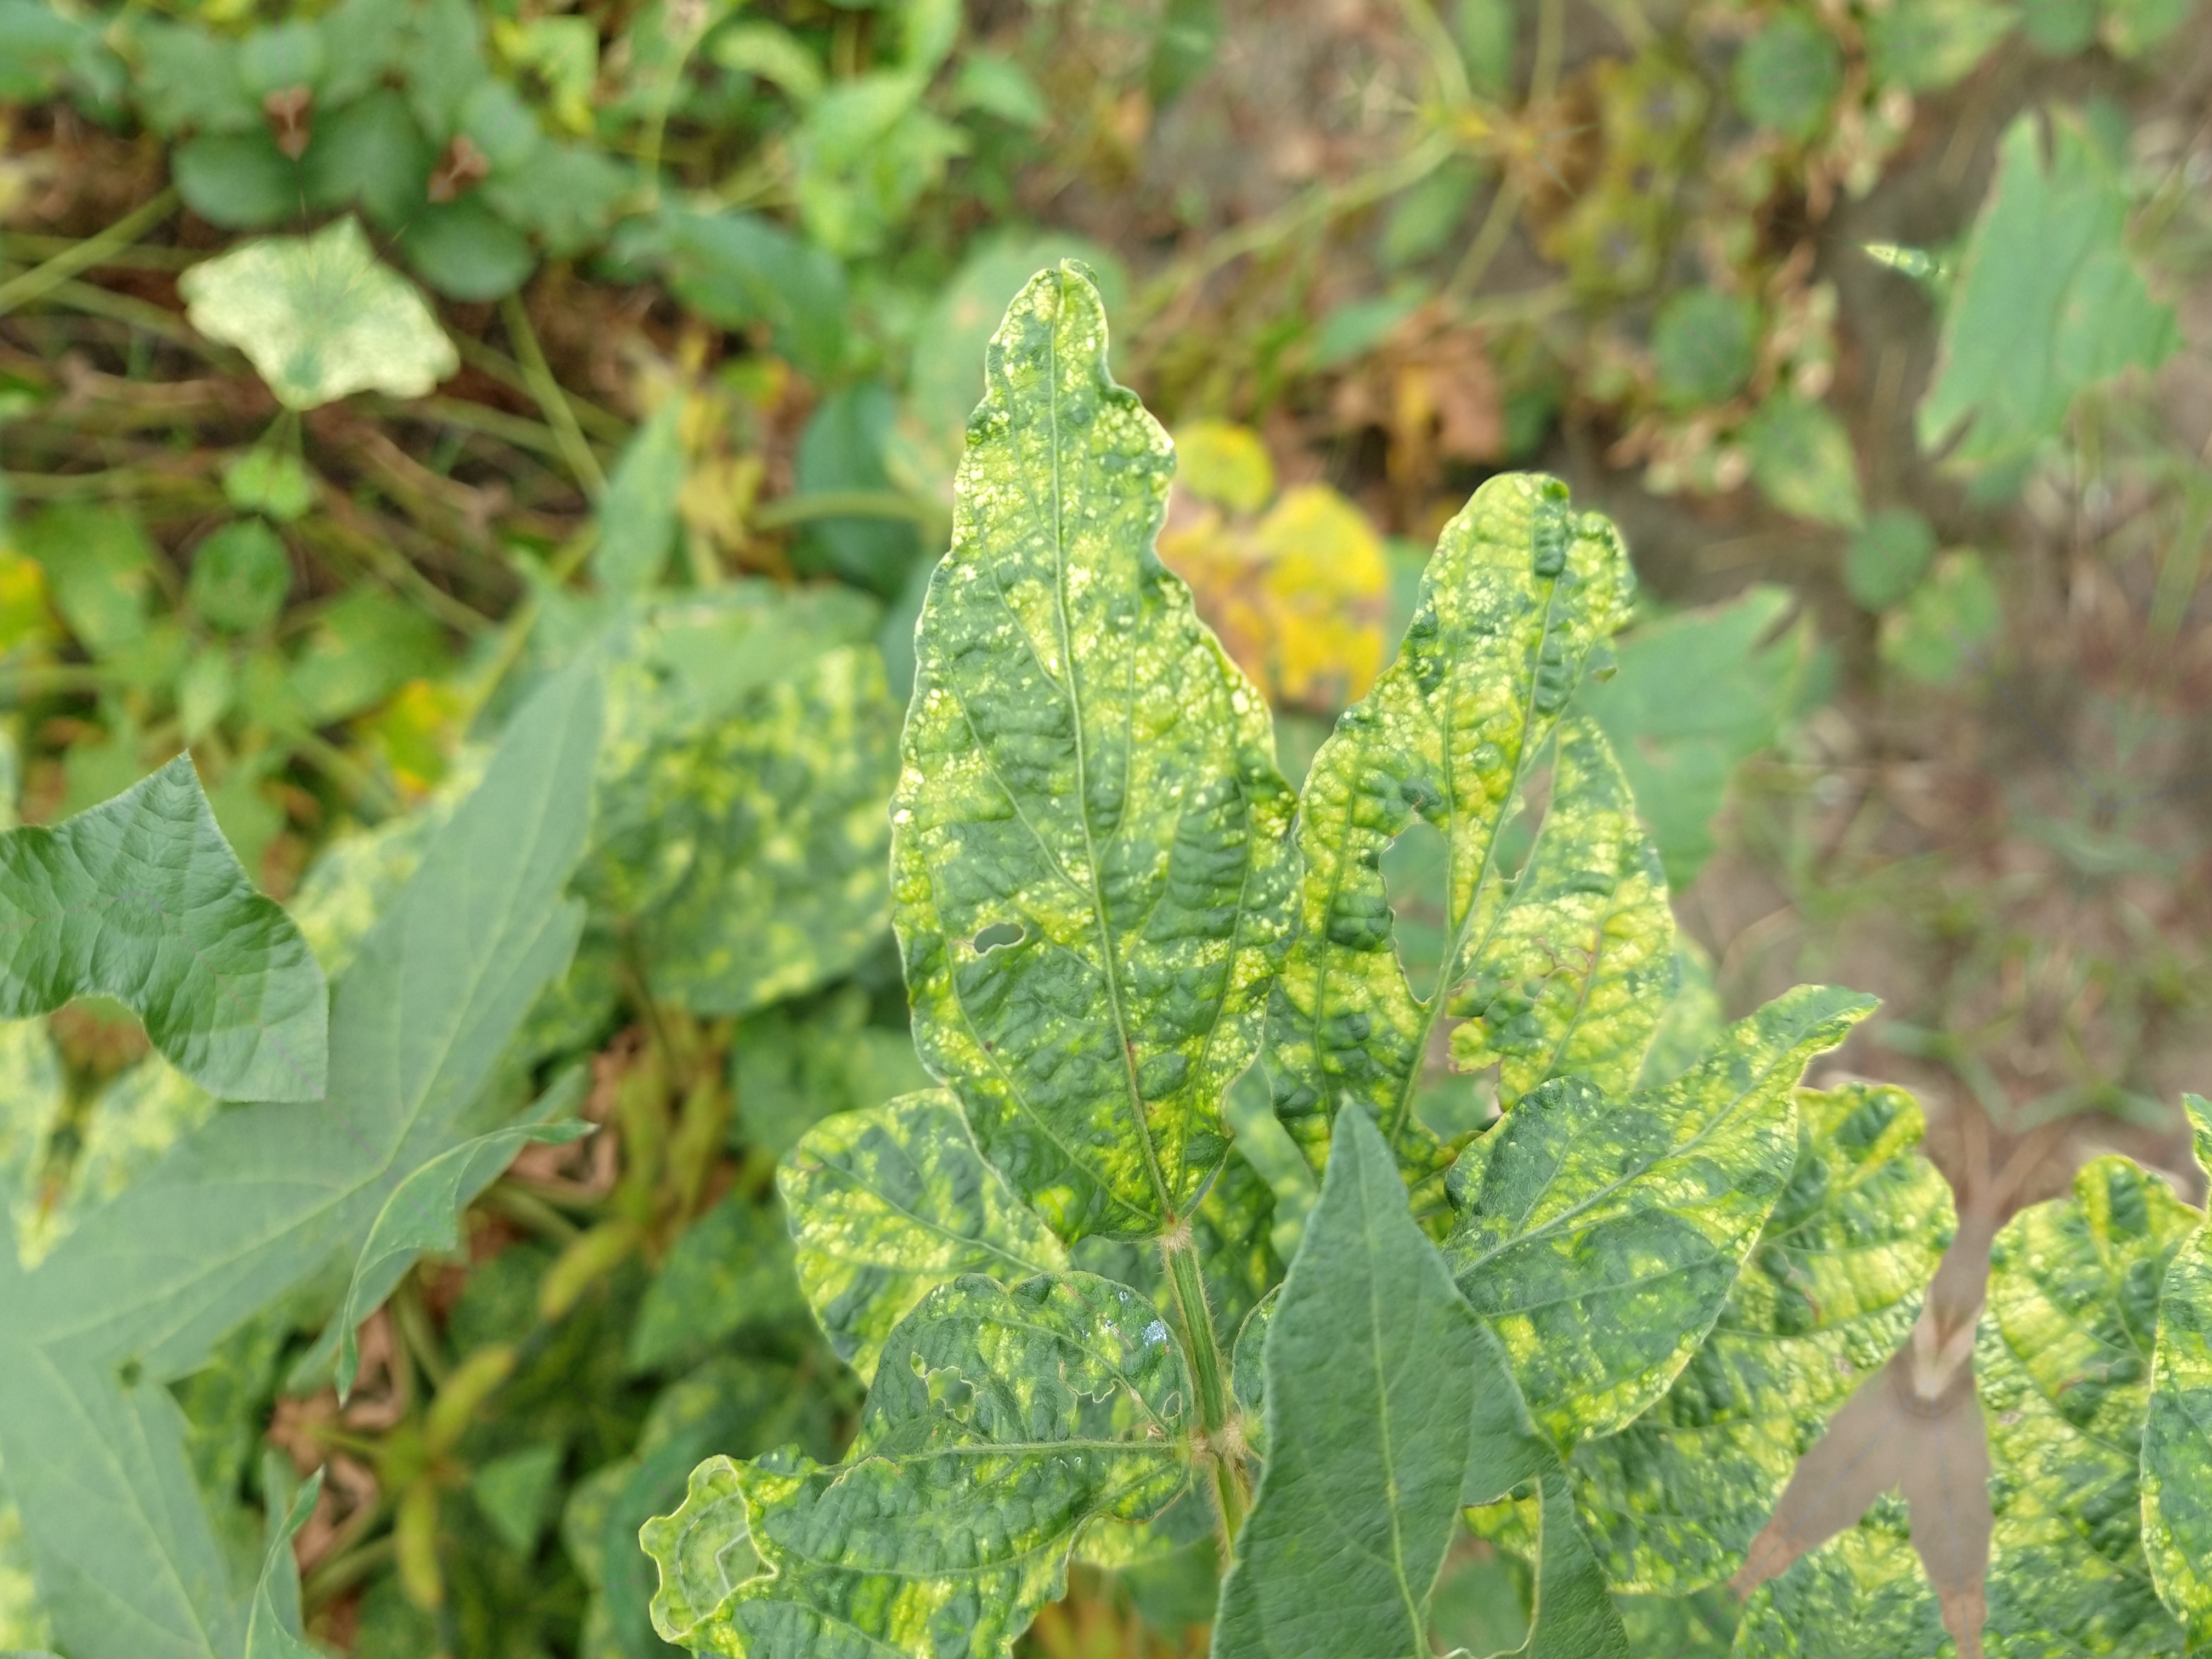
Label: Disease